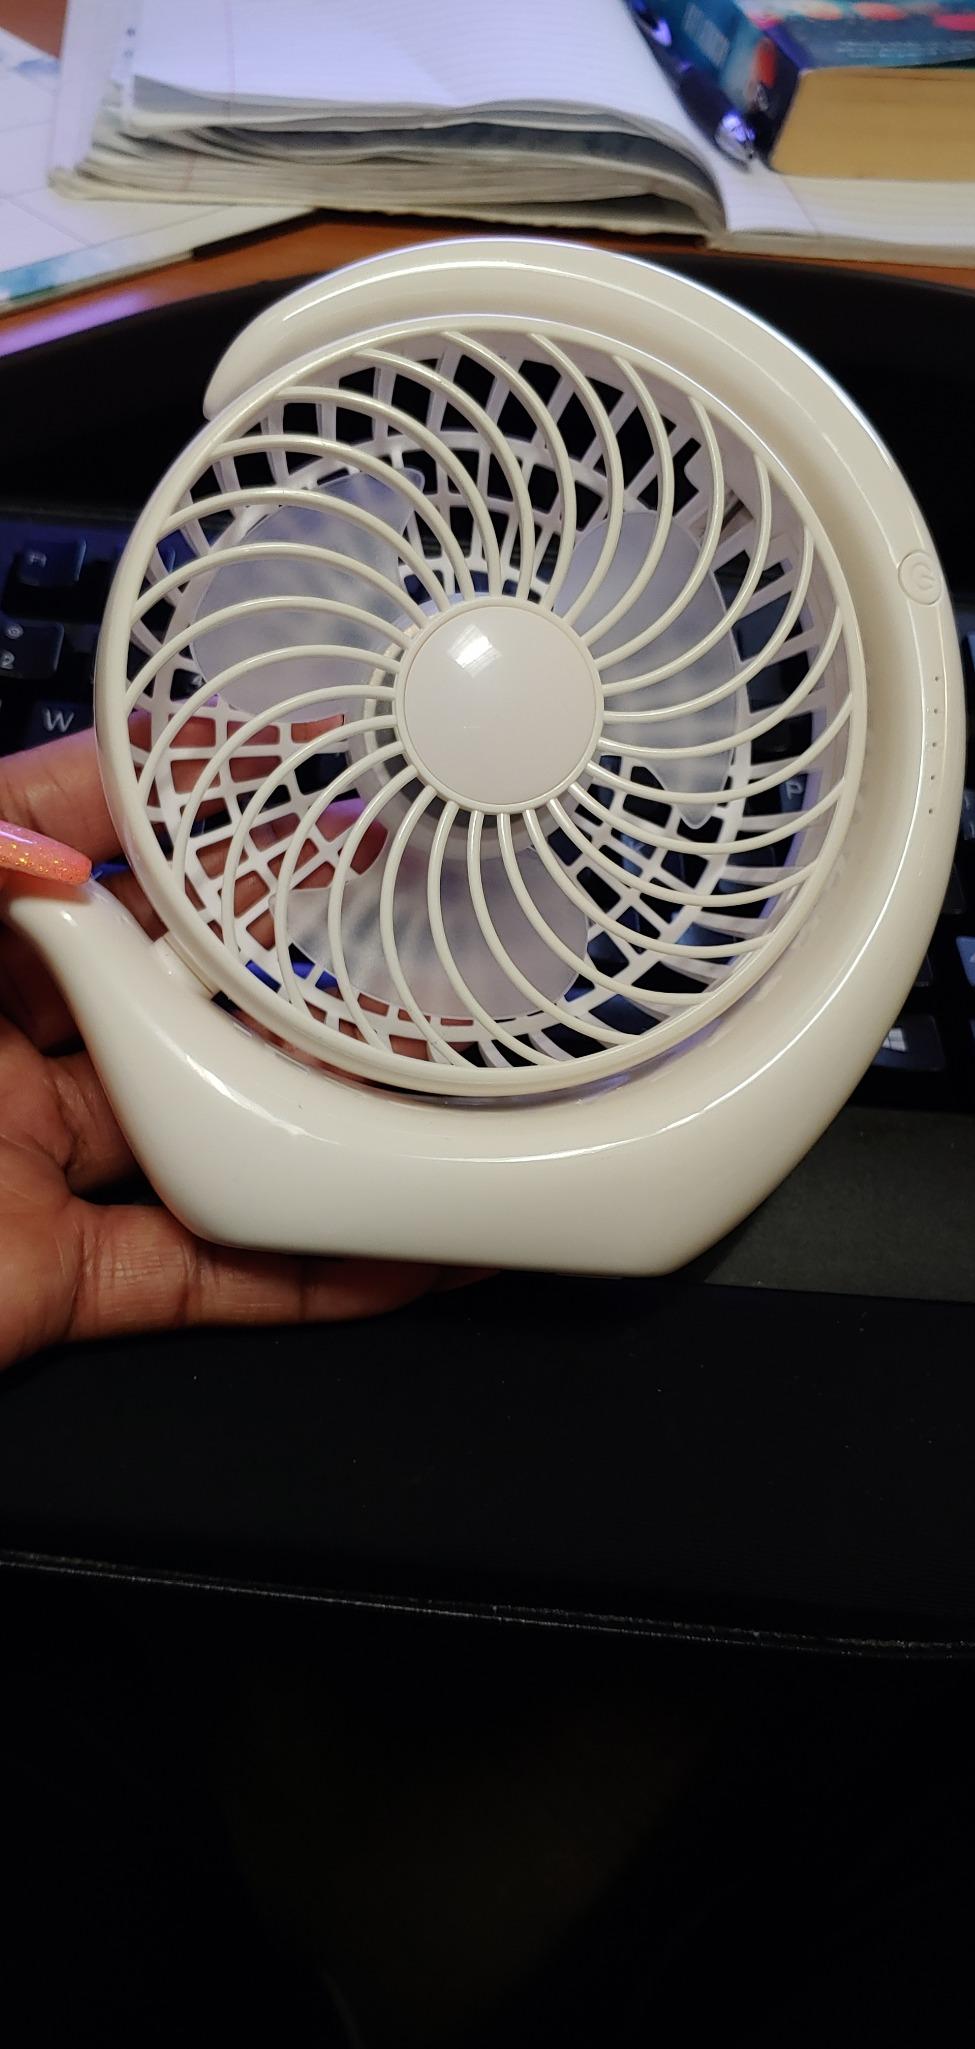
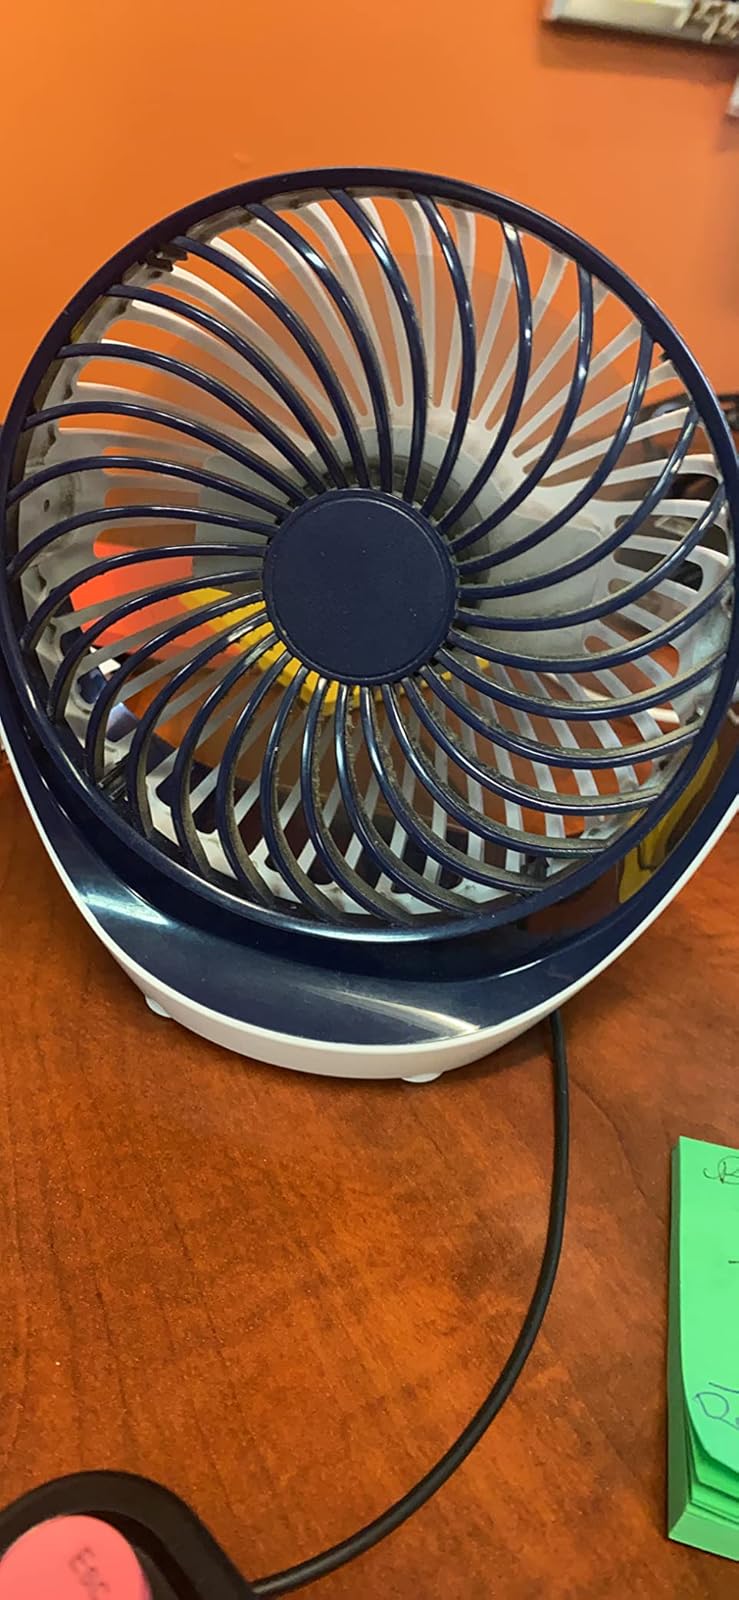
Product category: fan
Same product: no